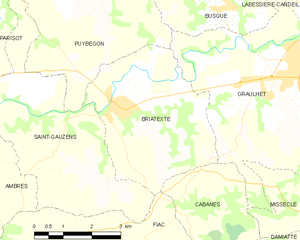
Carte des communes françaises Briatexte
Briatexte est une commune française située dans le département du Tarn, en région Occitanie.